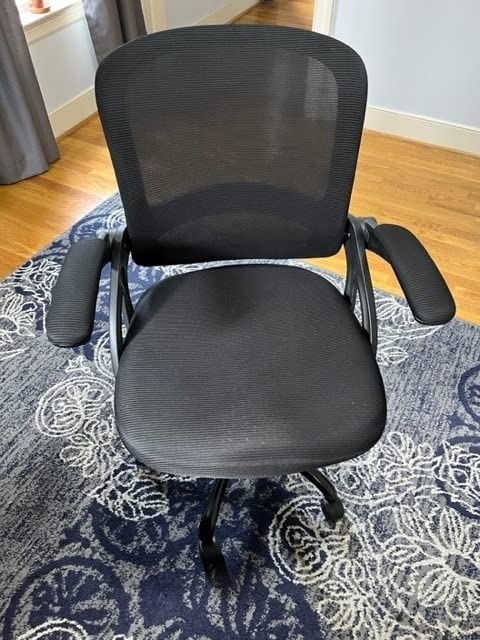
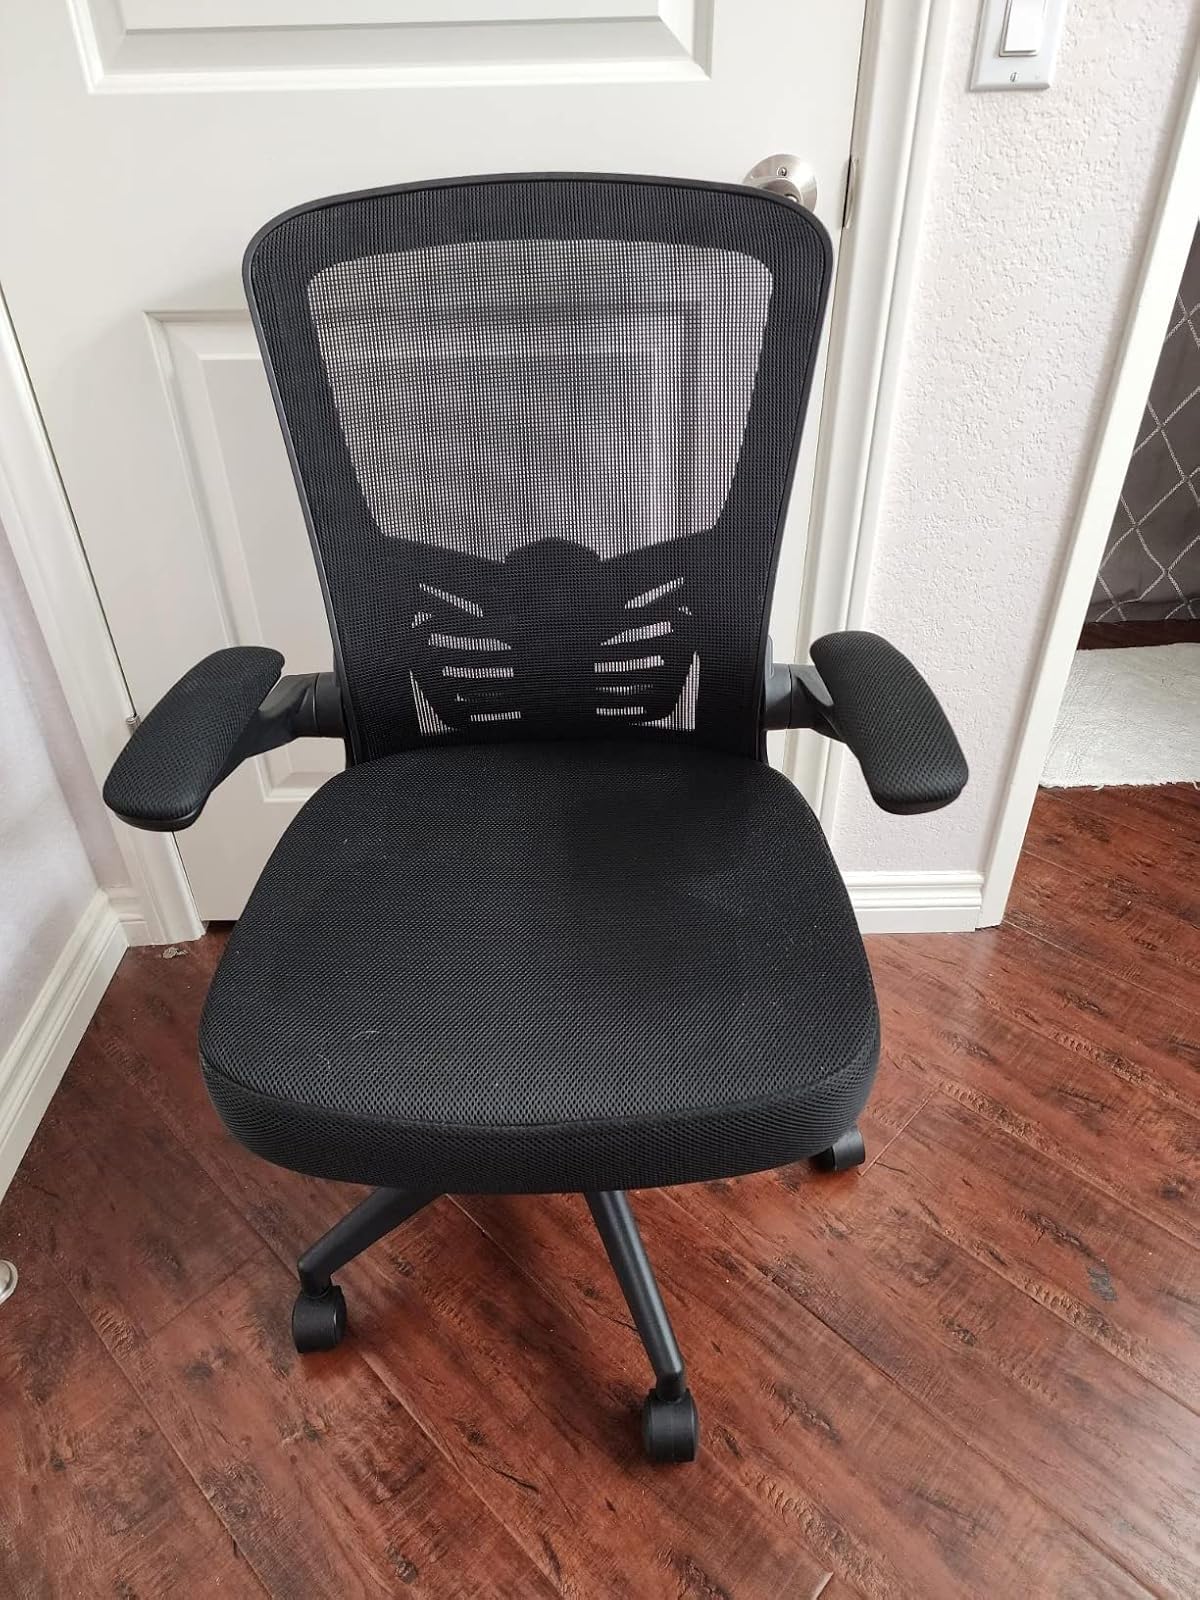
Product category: items_chair
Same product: no